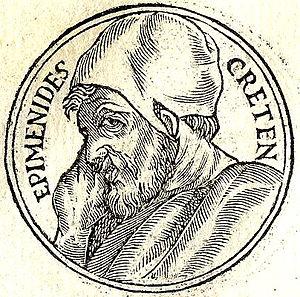
Épiménide ou Épiménide de Knossos est un poète et chaman crétois, actif vers 556 av. J.-C. selon Platon ou sous Solon, vers 595 av. J.-C., selon Aristote.